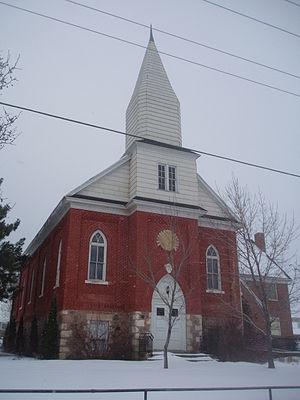
La ville américaine de Perry est située dans le comté de Box Elder, dans l'État d'Utah. Elle comptait 4 512 habitants lors du recensement de 2010.